Benny Leonard

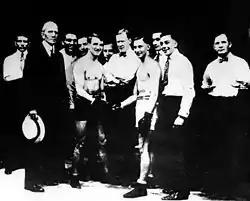
Welsh (left center) vs Leonard 1917

Leonard then reeled off a string of 15 straight victories, interrupted by two draws, which earned him the chance to meet Freddie Welsh for the lightweight championship on March 3, 1916. Although newspaper reporters at Madison Square Garden believed that Leonard had won, Welsh retained his title in a bout that was officially recorded as a no decision. The two fighters met again four months later in Brooklyn, and this time Welsh won decisively, staggering Leonard and nearly putting him down with a right to the jaw in the sixth.